Casa Rinconada

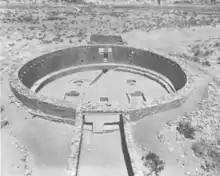
The Ancestral Puebloan great kiva, Casa Rinconada.

It is an isolated great kiva (out of four in Chaco Canyon) with all the typical elements of great kivas: a masonry firebox, an inner bench, four roof-supporting large seating pits, masonry vaults, and 34 niches, divided into two sizes, encircling the kiva. There is also an unusual 39 foot (12 m) long underground passage, perhaps used in the ceremonies to allow performers sudden entry thus surprising the audience. It was dug out of the sandstone and shale that compose the ridge on which the kiva sits.